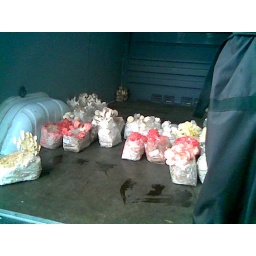
mushrooms in a truck outside the ferry plaza farmer's market